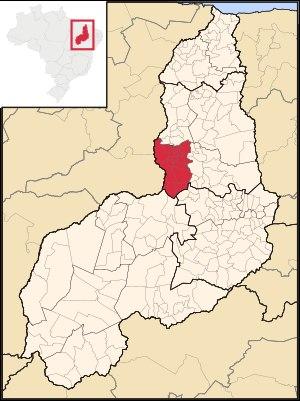
La microrégion du Médio Parnaíba Piauiense est l'une des quatre microrégions qui subdivisent le centre-nord de l'État du Piauí au Brésil.